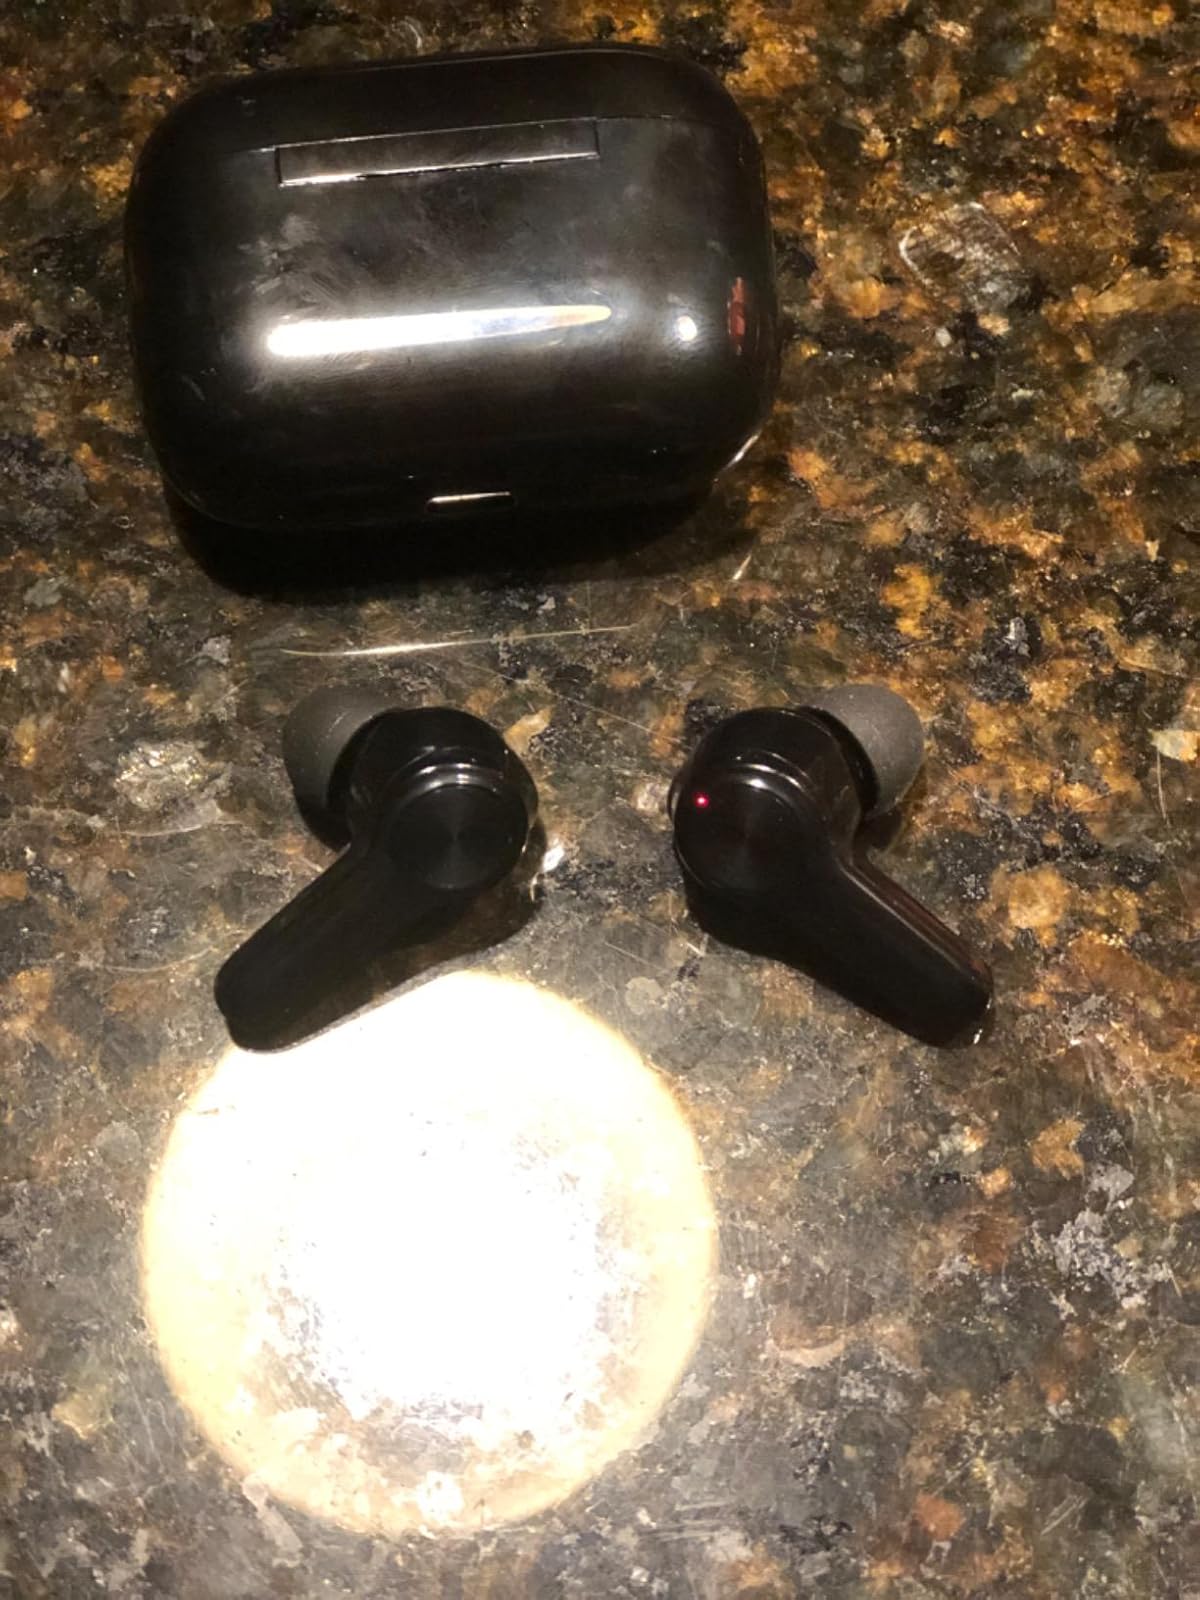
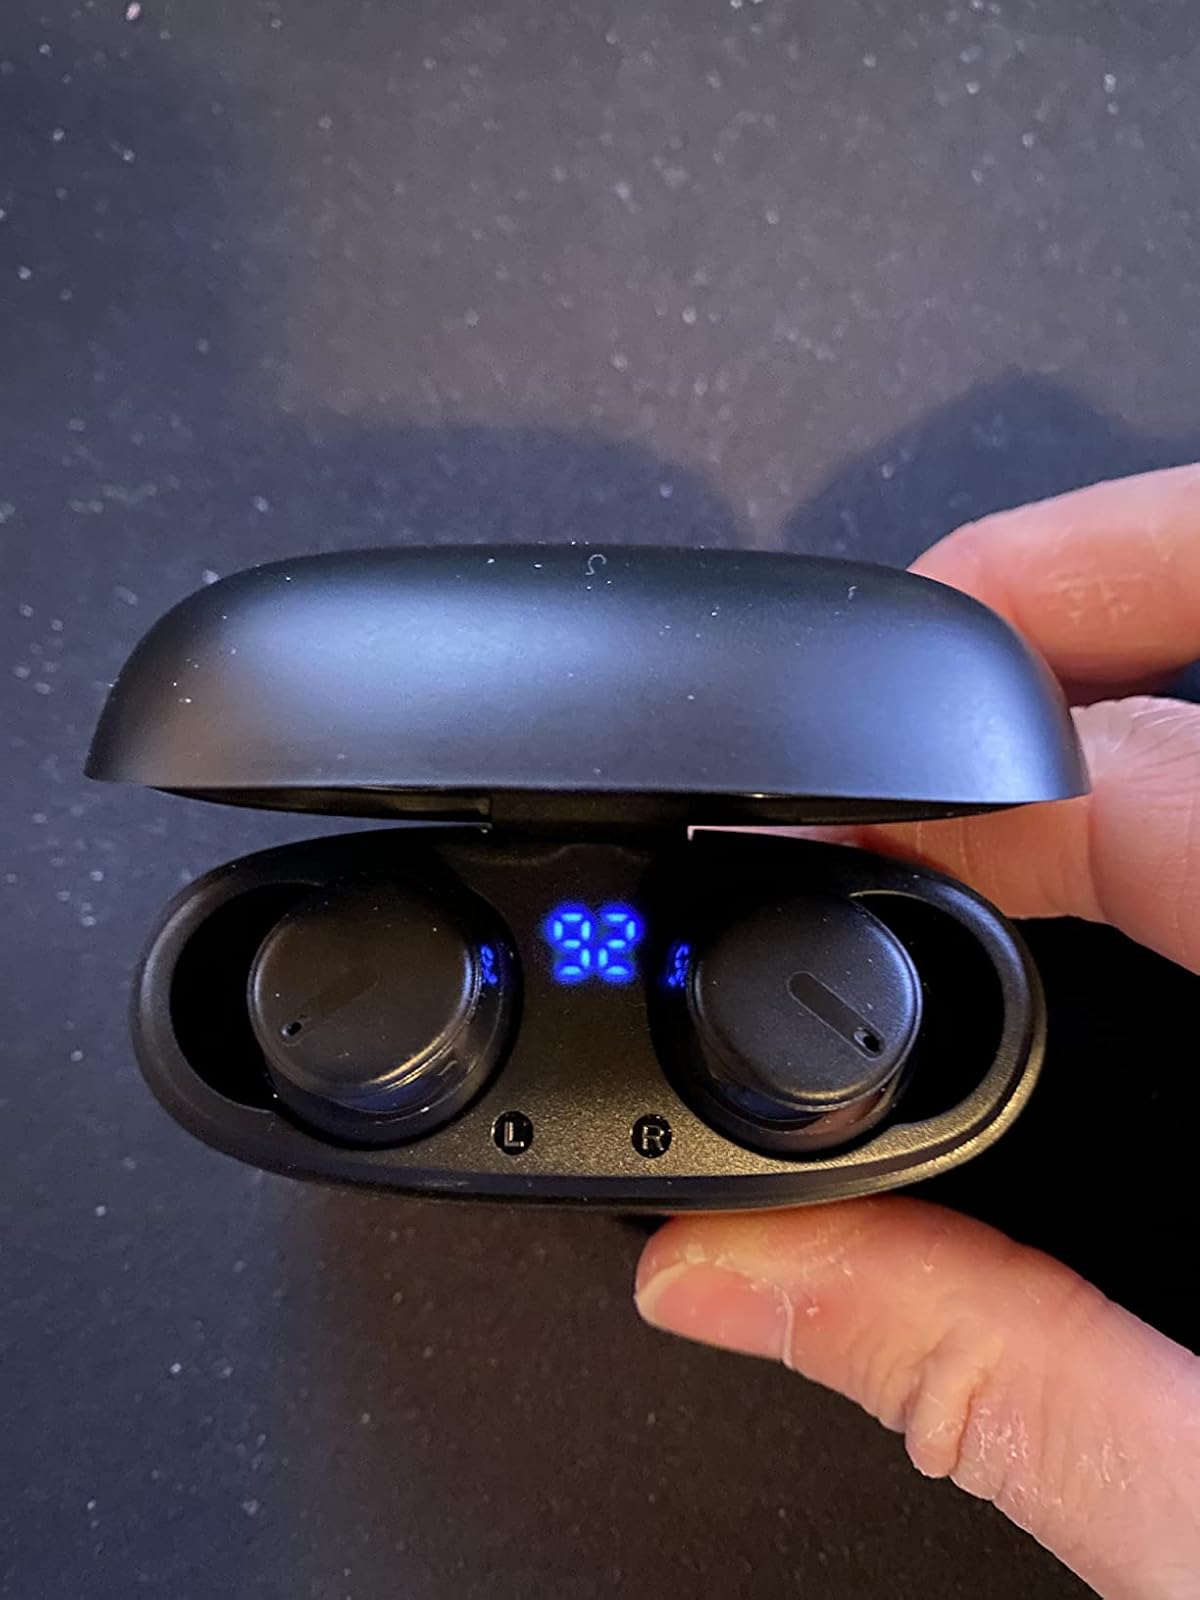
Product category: earbuds
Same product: no